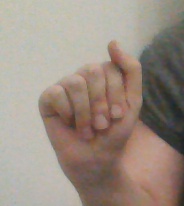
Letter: saad